Road Fighter

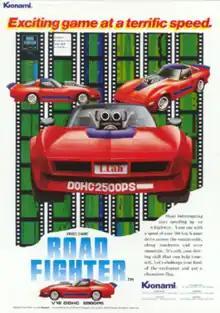
European arcade flyer

is a racing arcade video game developed by Konami and released in 1984, and was the first racing game from the company. The goal is to reach the finish line within the stages without running out of time, hitting other cars or running out of fuel (which is refilled by hitting a special type of car). The game spawned a spiritual successor, "Konami GT" (1986), and two sequels, "Midnight Run: Road Fighter 2" (1995) and "Winding Heat" (1996). A Japan-only sequel was also released 14 years later, "Road Fighters" (2010).